Fisker Karma

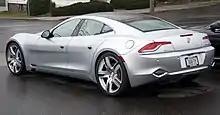
Fisker EVer Karma (US)

Production began in July 2011, and the first two deliveries took place in the United States on July 26, 2011. In October 2011 the first Karma delivered in the UK was auctioned to benefit Pratham UK and raised a bid of (around ). At the 2009 Detroit Auto Show, Fisker showed a short wheelbase convertible version called Fisker Sunset, with the intent of series production. At the 2011 Frankfurt Motor Show, Fisker showed a Sports Wagon version of the Karma called the Fisker Surf. Aside from the modified rear end, the Surf also received a three-dimensional honeycomb grille. According to Fisker this bodystyle had been planned from the beginning of design work on the Karma. In August 2012 Fisker announced that the Sunset and the Surf were both on hold, as the company had decided to focus on the planned mid-sized Atlantic sedan.